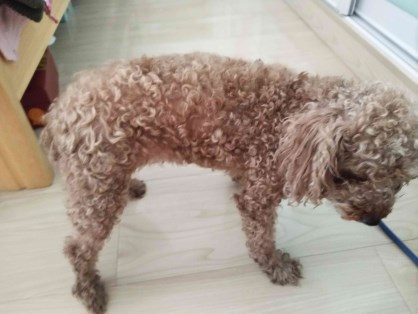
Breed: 7449-n000128-teddy